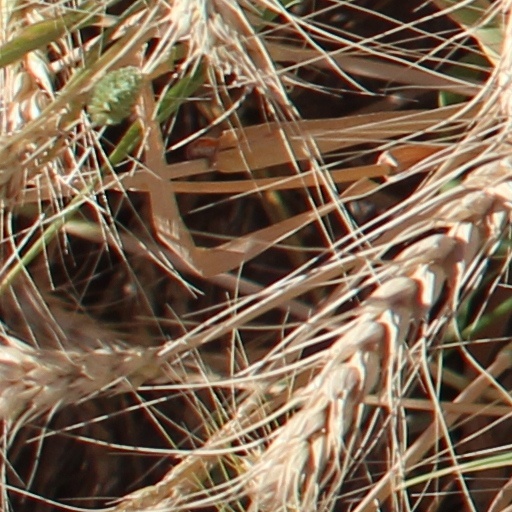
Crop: wheat